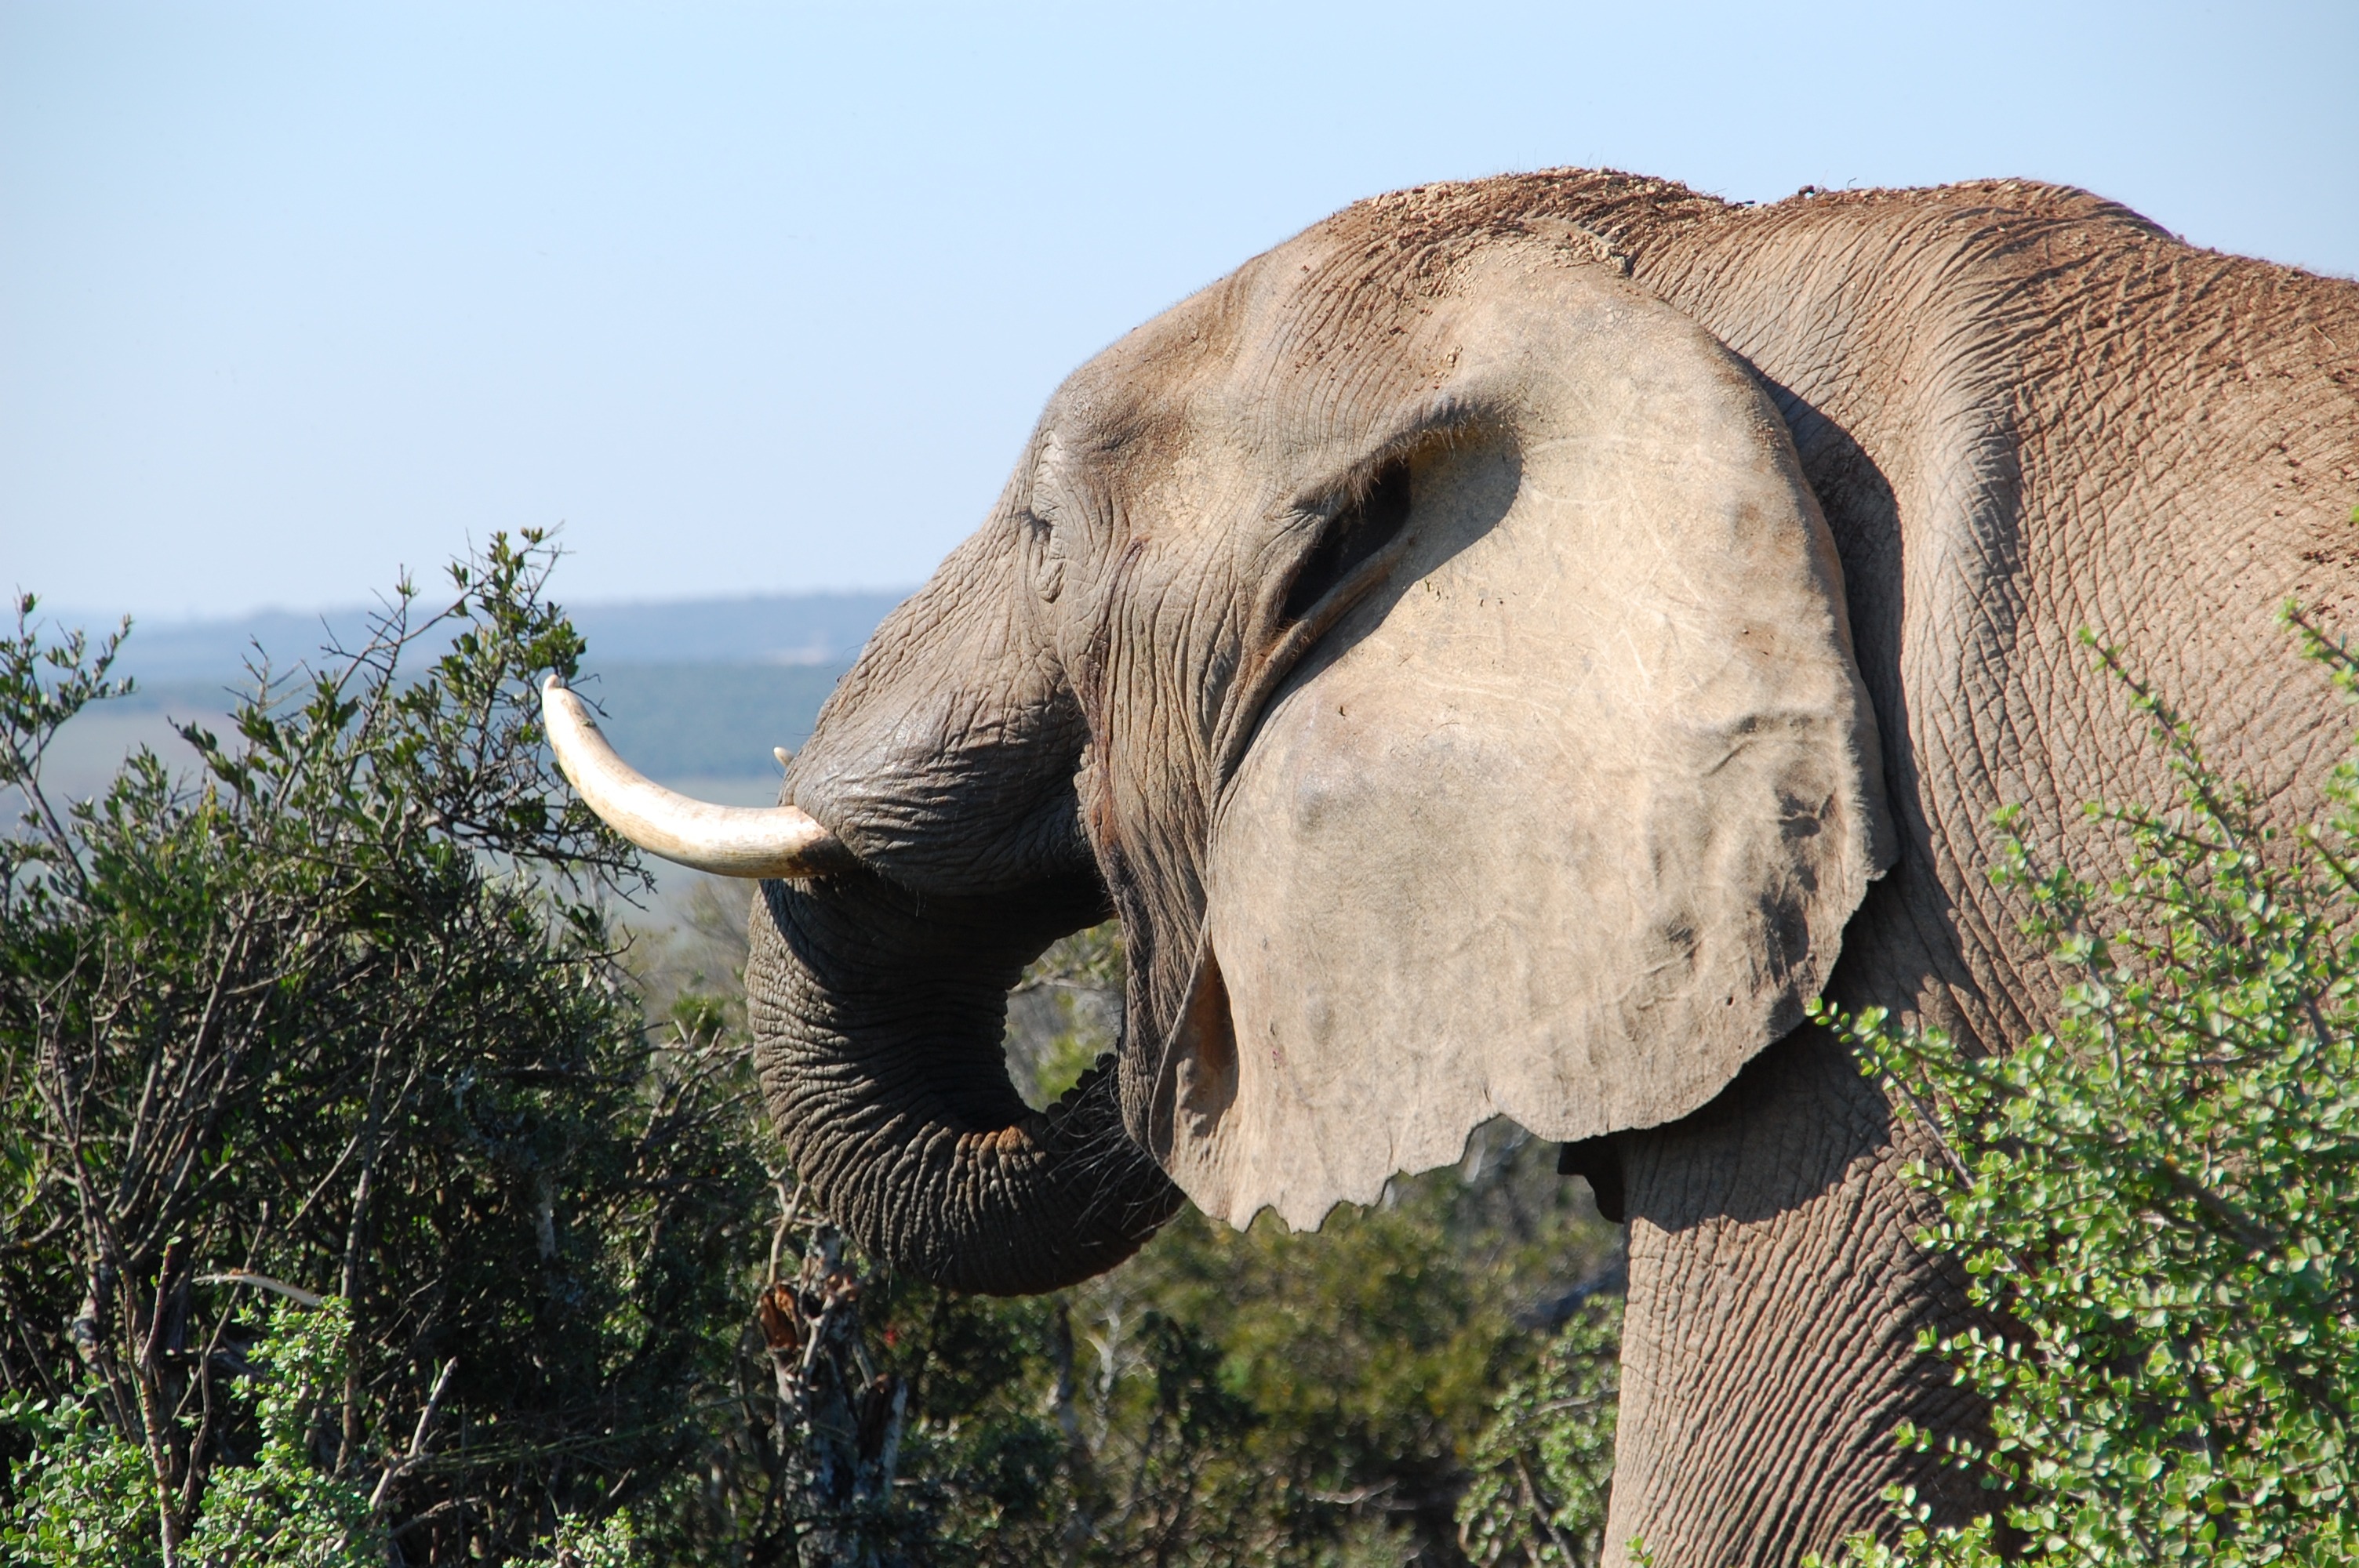
nature, adventure, animal, recreation, wildlife, zoo, africa, mammal, fauna, savanna, elephant, safari, tusks, indian elephant, african elephant, outdoor recreation, elephants and mammoths